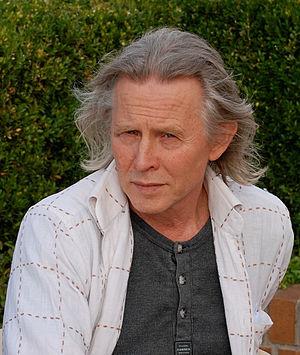
Cet article présente la liste de sculpteurs polonais.